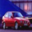
Label: automobile